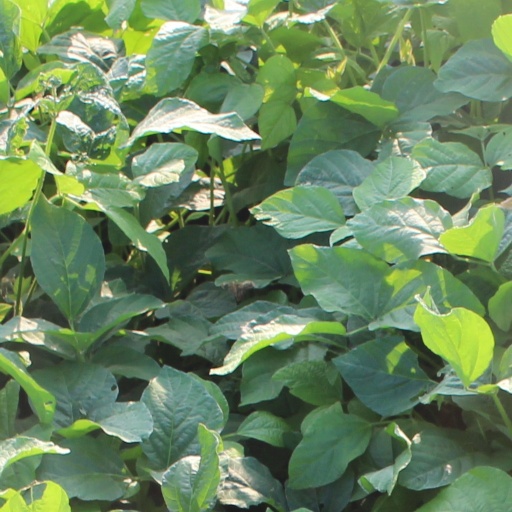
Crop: soybean